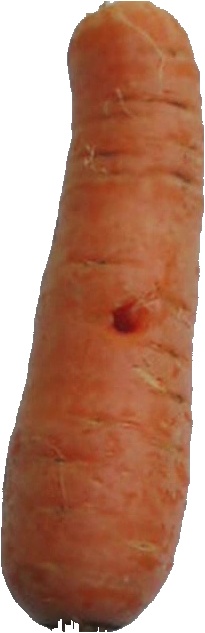
Label: carrot_1